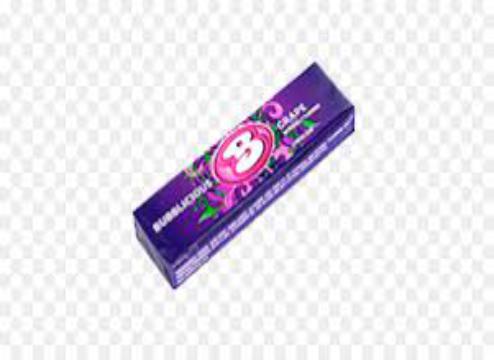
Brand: Bubblicious
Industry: Food